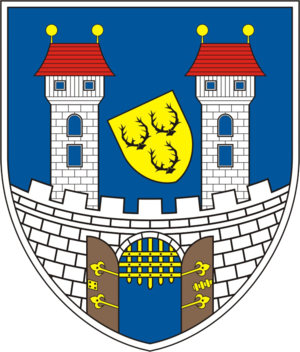
Postoloprty est une ville du district de Louny, dans la région d'Ústí nad Labem, en Tchéquie. Sa population s'élevait à 4 760 habitants en 2018.
Podbořany est une ville du district de Louny, dans la région d'Ústí nad Labem, en Tchéquie. Sa population s'élevait à 6 375 habitants en 2018.